Piero Colonna

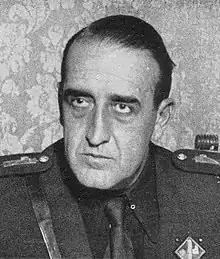
Piero Colonna

Piero Colonna (23 May 1891 – 24 August 1939) was an Italian politician. He was the son of Prospero Colonna di Paliano, who was twice mayor of Rome. He was born in Rome, Kingdom of Italy. He served as the 5th fascist governor of Rome from 16 November 1936 to 24 August 1939, dying in office.